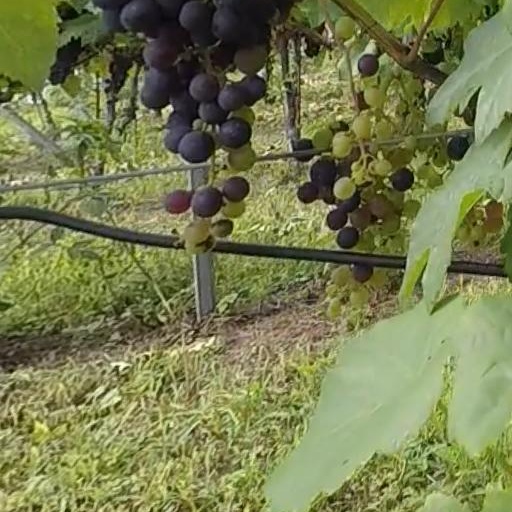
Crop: grape